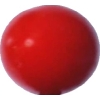
Label: tomato_cherry_red